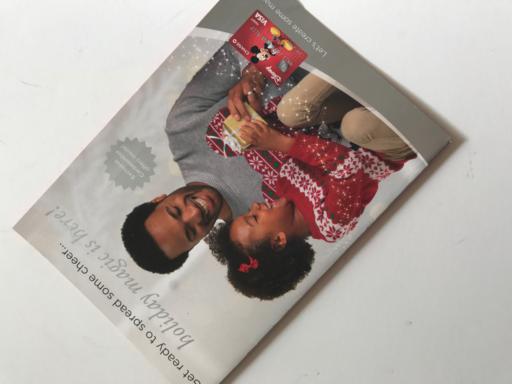
Waste category: paper